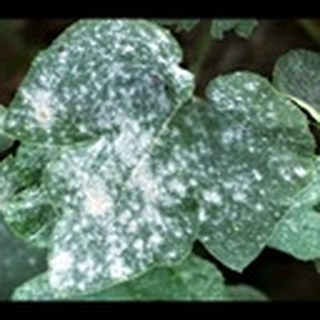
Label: cotton_powdery_mildew